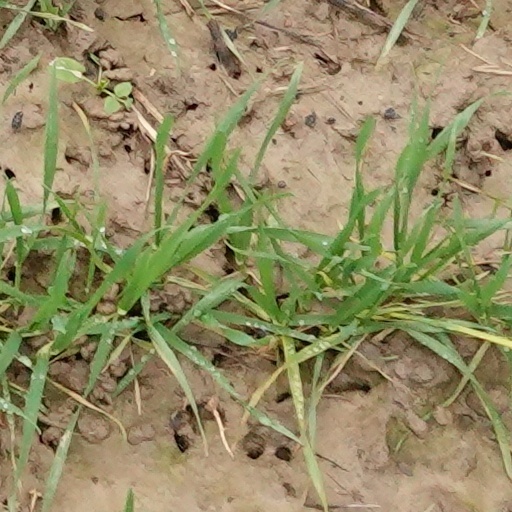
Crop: wheat